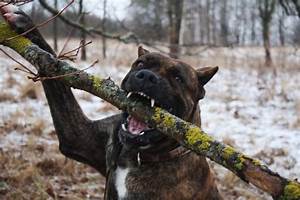
Label: dog